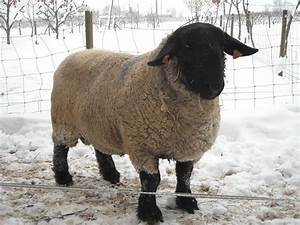
Label: sheep